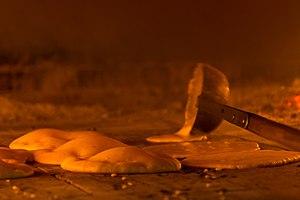
Le geuteling est un produit hivernal du terroir traditionnel d’Elst, qui symbolise le caractère des Ardennes flamandes.